History of communication

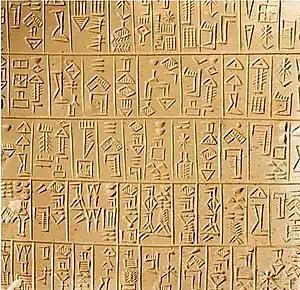
26th century BC Sumerian cuneiform script in Sumerian language, listing gifts to the high priestess of Adab on the occasion of her election. One of the earliest examples of human writing.

The oldest-known forms of writing were primarily logographic in nature, based on pictographic and ideographic elements. Most writing systems can be broadly divided into three categories: "logographic", "syllabic" and "alphabetic" (or "segmental"); however, all three may be found in any given writing system in varying proportions, often making it difficult to categorize a system uniquely.